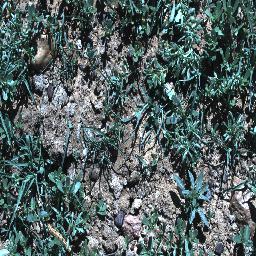
Label: negative